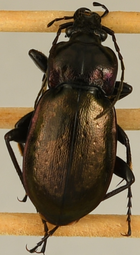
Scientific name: Carabus nemoralis
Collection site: Treehaven Site (TREE), plot TREE_006